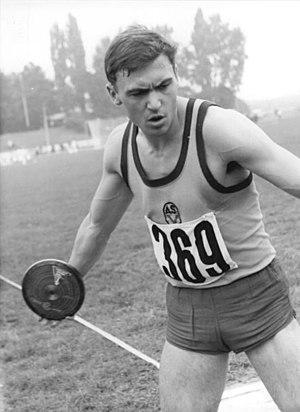
Joachim Kirst est un athlète allemand spécialiste du décathlon.